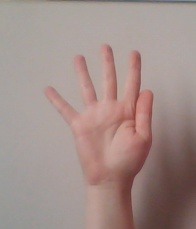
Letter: sheen